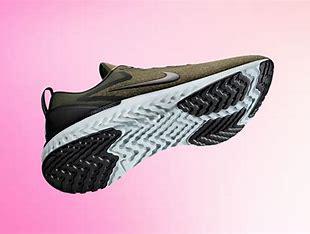
Brand: Nike
Model: Odyssey React